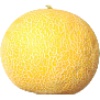
Label: Cantaloupe 1